Lee Tsuen Seng

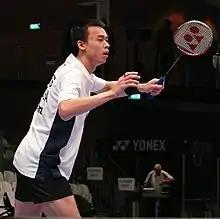

Lee Tsuen Seng (born 26 April 1979) is a former badminton player from Malaysia. He was part of the Malaysian team that won silver in the 2002 Thomas & Uber Cup. He also won a silver medal in men's singles at the 2002 Commonwealth Games.